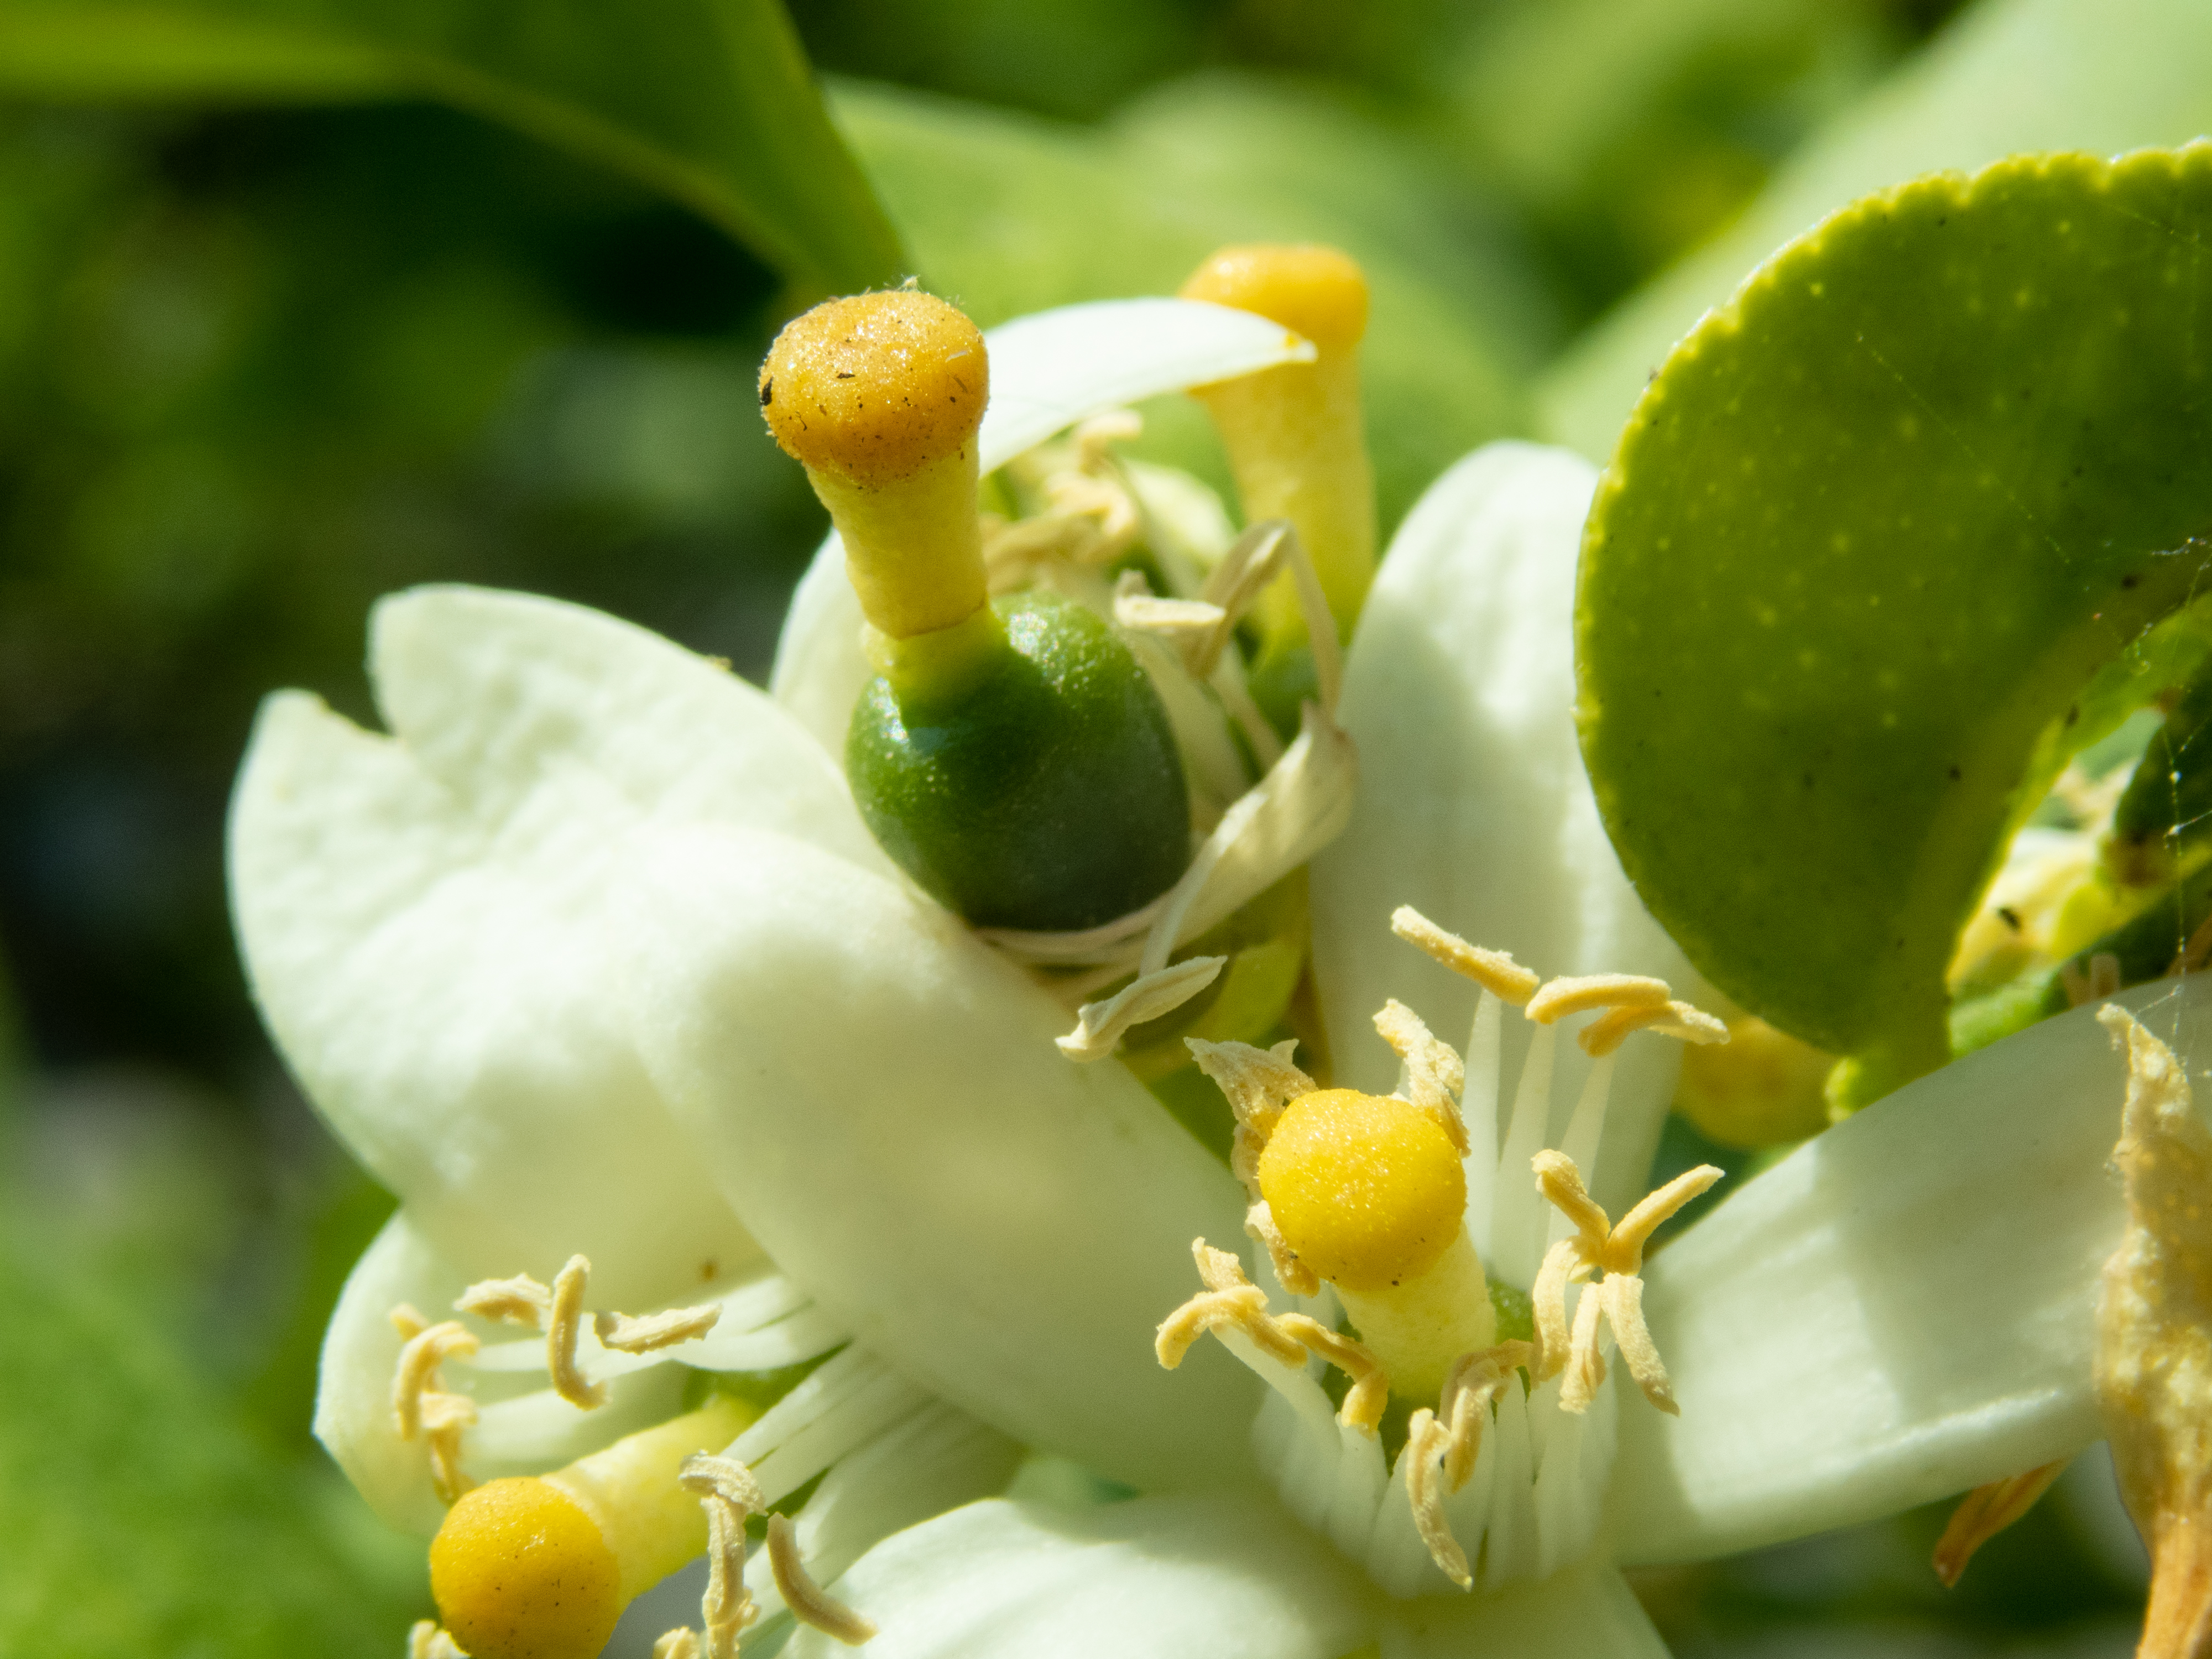
flower, citrus, lemon, blooming, plant, flowering plant, macro photography, mock orange, honeysuckle, perennial plant